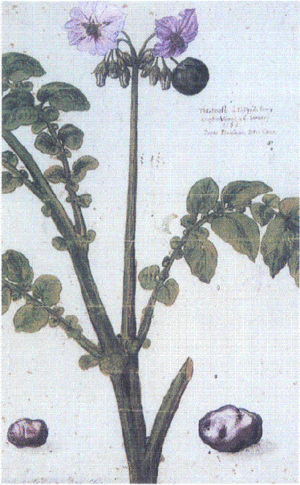
Aquarelle représentant un rameau fleuri de pomme de terre (Solanum tuberosum) envoyé en 1588 par Philippe de Sivry à Charles de l'Écluse (Clusius)